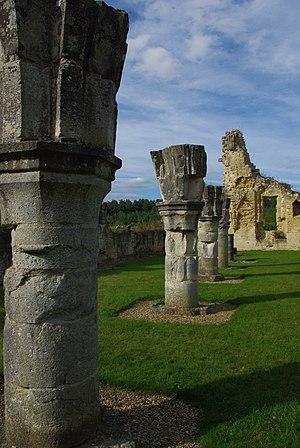
Colonnes du batiment des convers (XIIIe) This building is classé au titre des Monuments Historiques. It is indexed in the Base Mérimée, a database of architectural heritage maintained by the French Ministry of Culture,